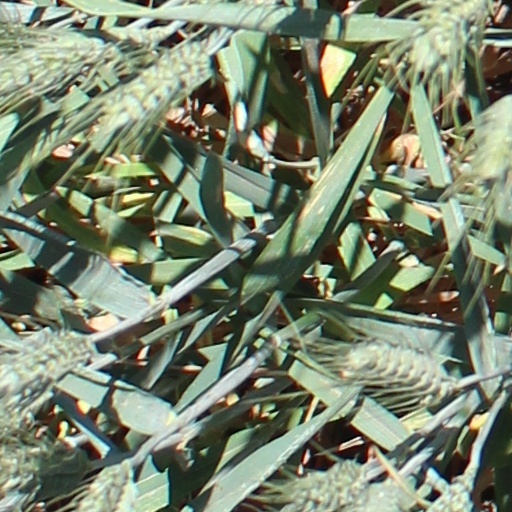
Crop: wheat